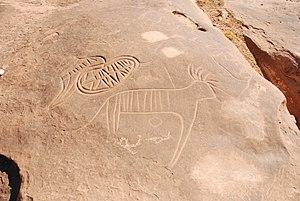
Ich, Iche ou Yich est un village marocain, situé au sud-est du Maroc, dans la province de Figuig à la frontière avec l'Algérie. C'est la localité la plus à l'est du pays.